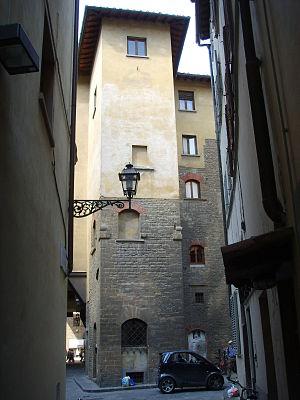
La Tour des Salterelli est située sur la « Piazza Saltarelli » dans une zone de ruelles étroites, entre la via Vacchereccia et la via Lambertesca, à proximité de la Galerie des Offices à Florence.
Jacopo Saltarelli, né en 1459, à Florence, fils d'Andrea Saltarelli et apprenti-orfèvre chez son frère Giovanni, fut l'un des premiers modèles de Léonard de Vinci et une plainte anonyme au printemps 1476 les impliqua tous deux dans une affaire d'homosexualité. Cette épreuve fut l'une des plus difficiles que le peintre dut traverser dans sa jeunesse.